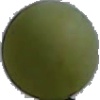
Label: Grape White 4